Test Drive Unlimited

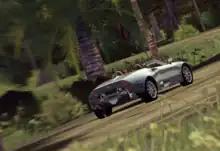
Spyker C8 Spyder in "Test Drive Unlimited" (PC)

The multiplayer component (branded as M.O.O.R. or "Massively Open Online Racing") works as an extra layer on top of the single-player game: all activities available in single-player are also available in multiplayer.